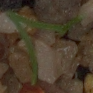
Label: loose_silkybent